The Gentleman Without a Residence (1934 film)

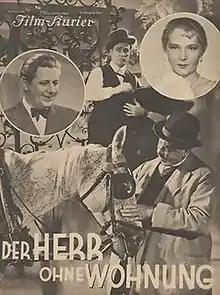
German film poster

The Gentleman Without a Residence is a 1934 Austrian comedy film directed by E. W. Emo and starring Paul Hörbiger, Hilde von Stolz, and Hermann Thimig. The film's sets were designed by the art director Julius von Borsody.